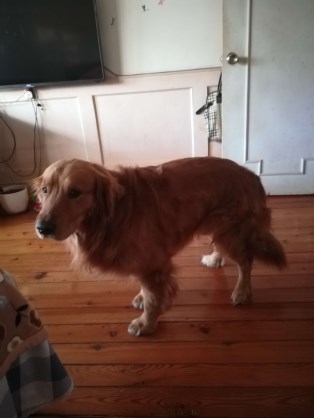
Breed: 5355-n000126-golden_retriever